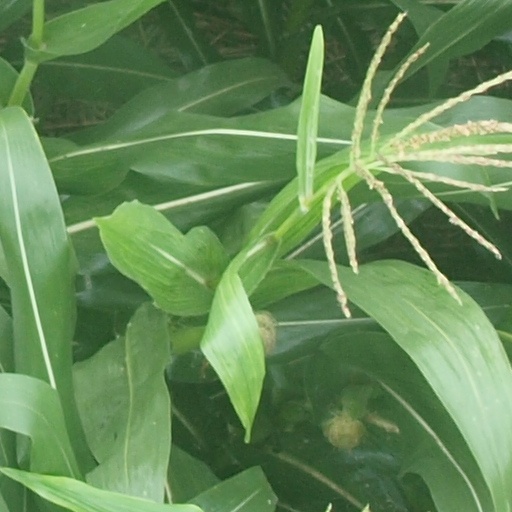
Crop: maize; corn